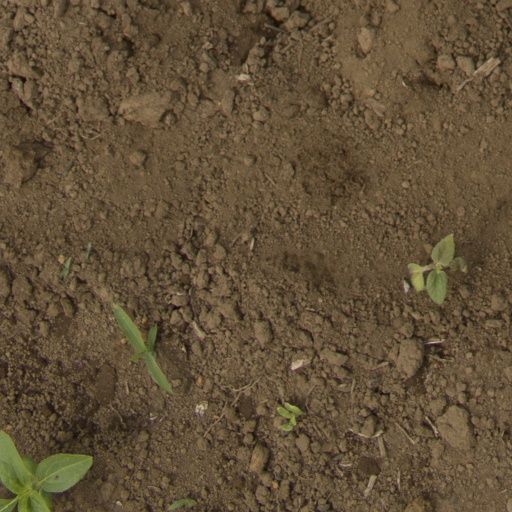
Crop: Jerusalem artichoke